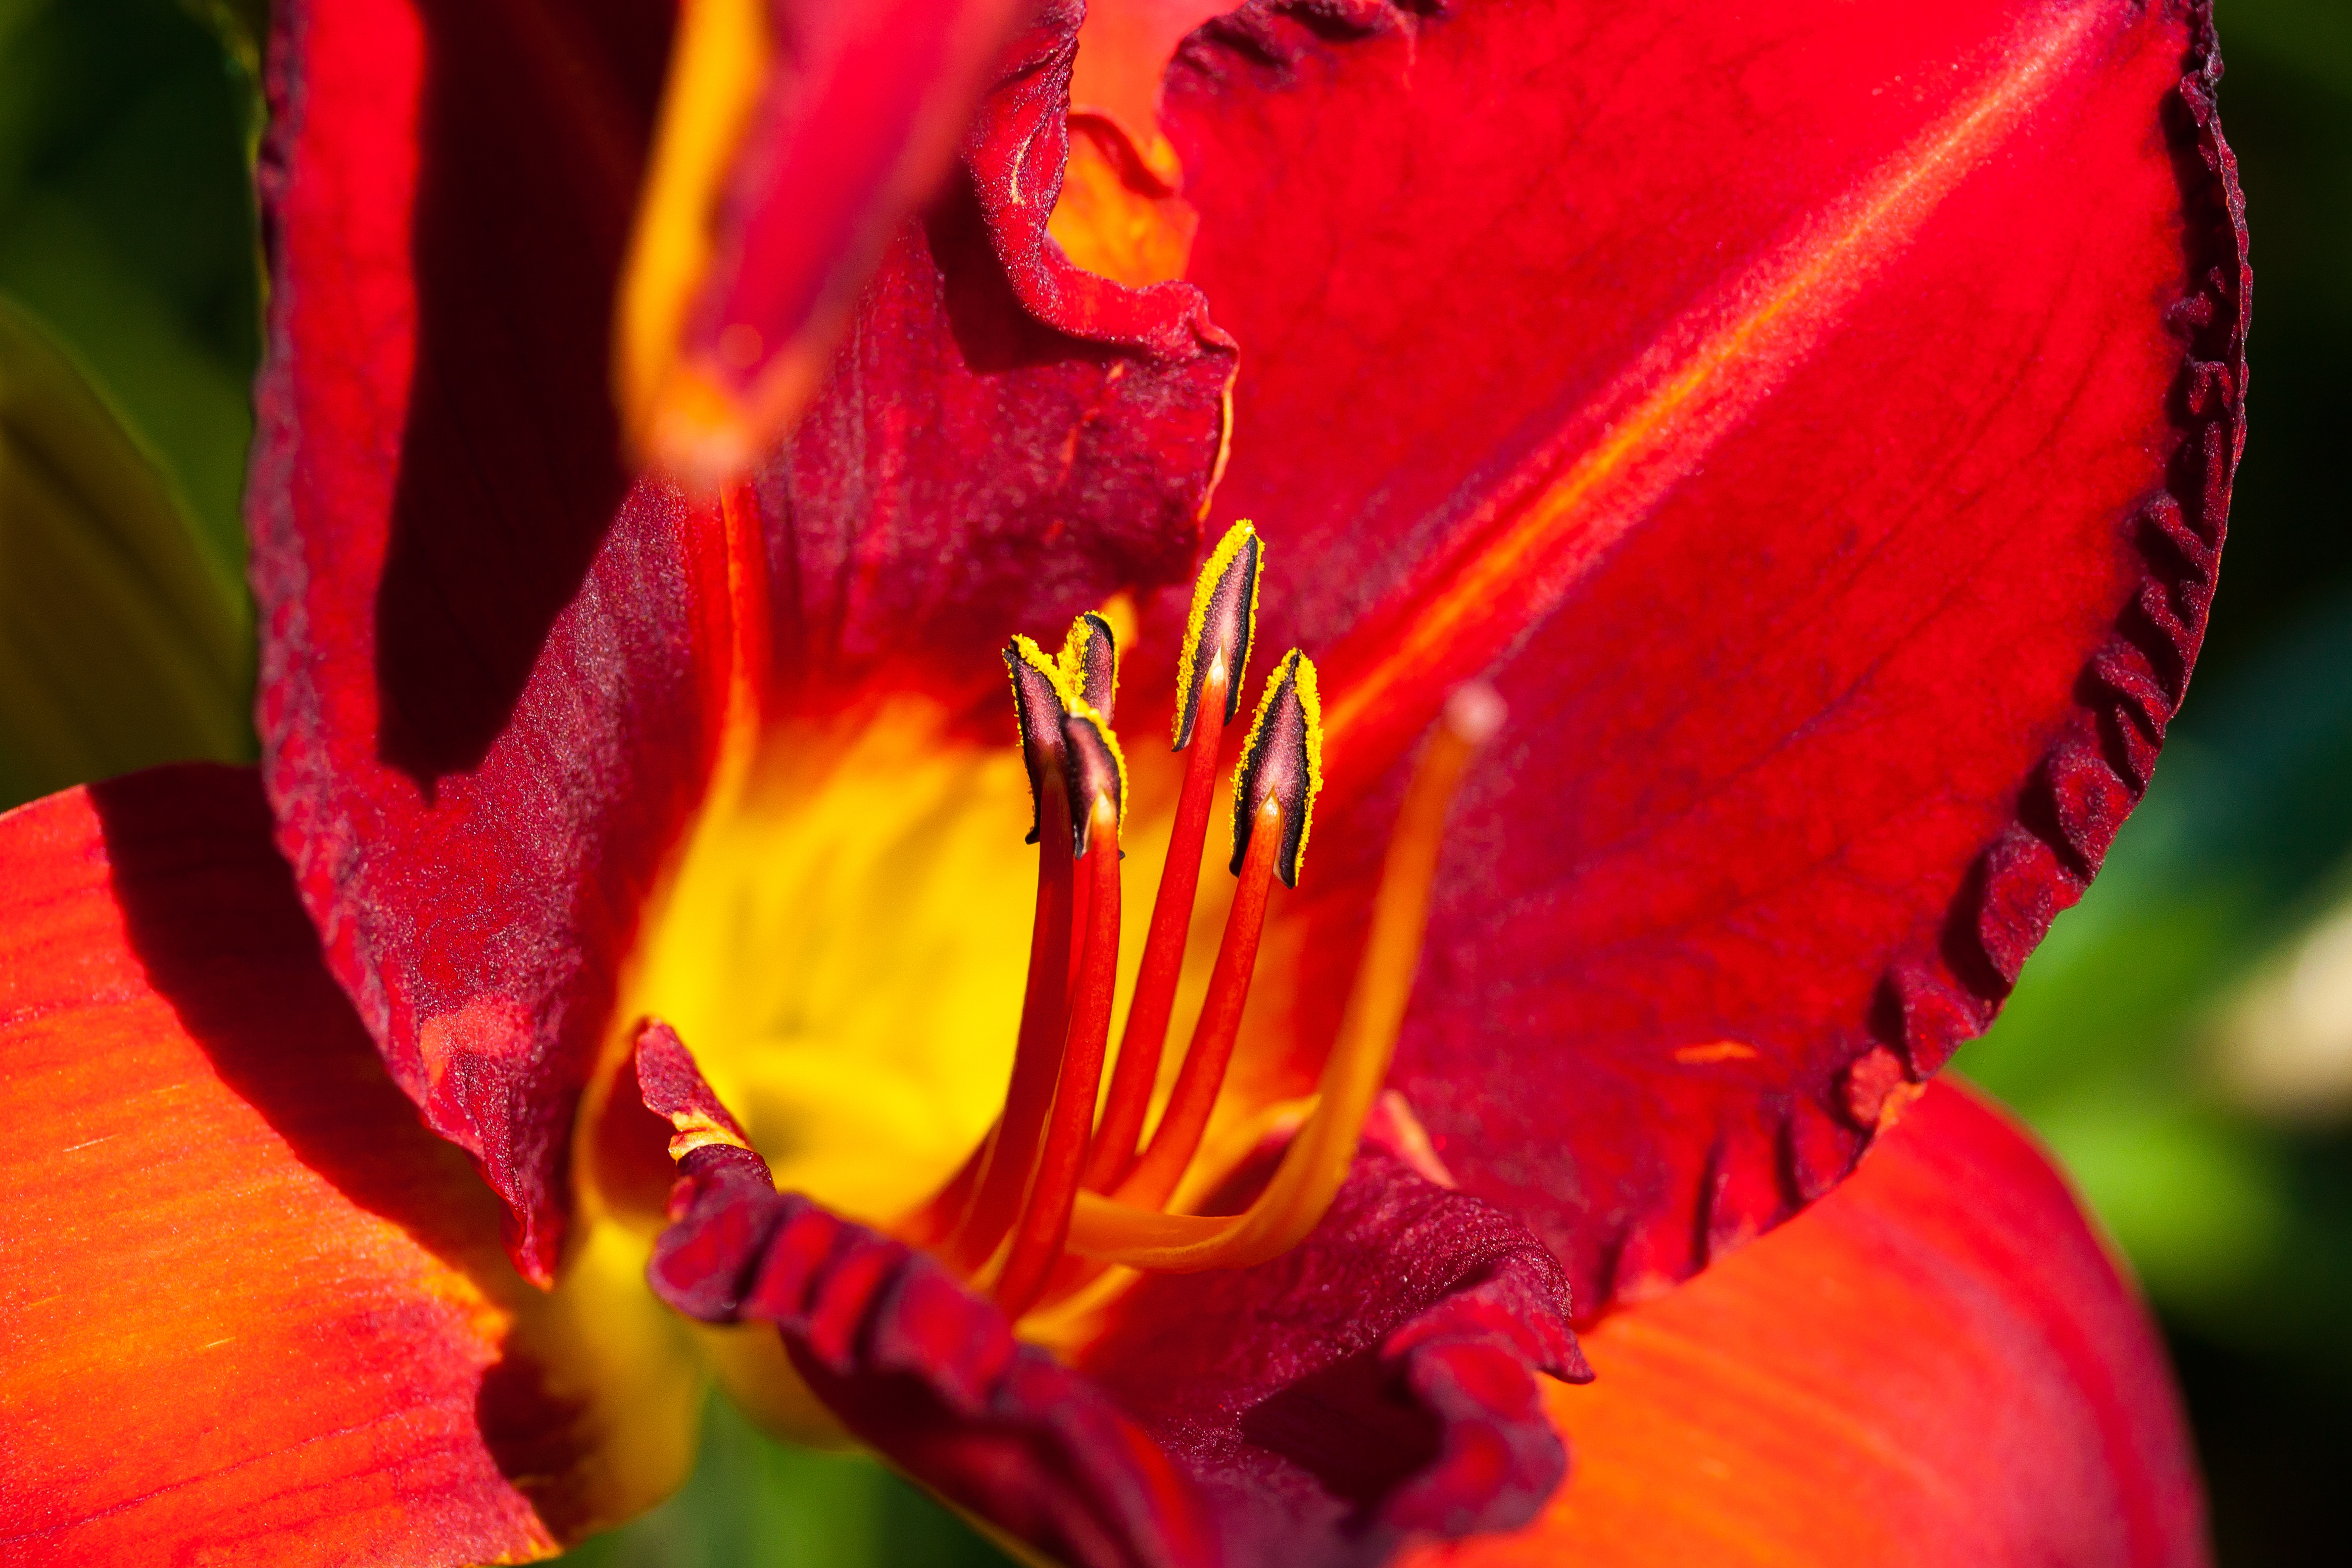
nature, plant, flower, petal, summer, orange, red, stamp, macro, flora, close up, eye, stamen, nectar, daylily, macro photography, hemerocallis, flowering plant, day lily plants, land plant